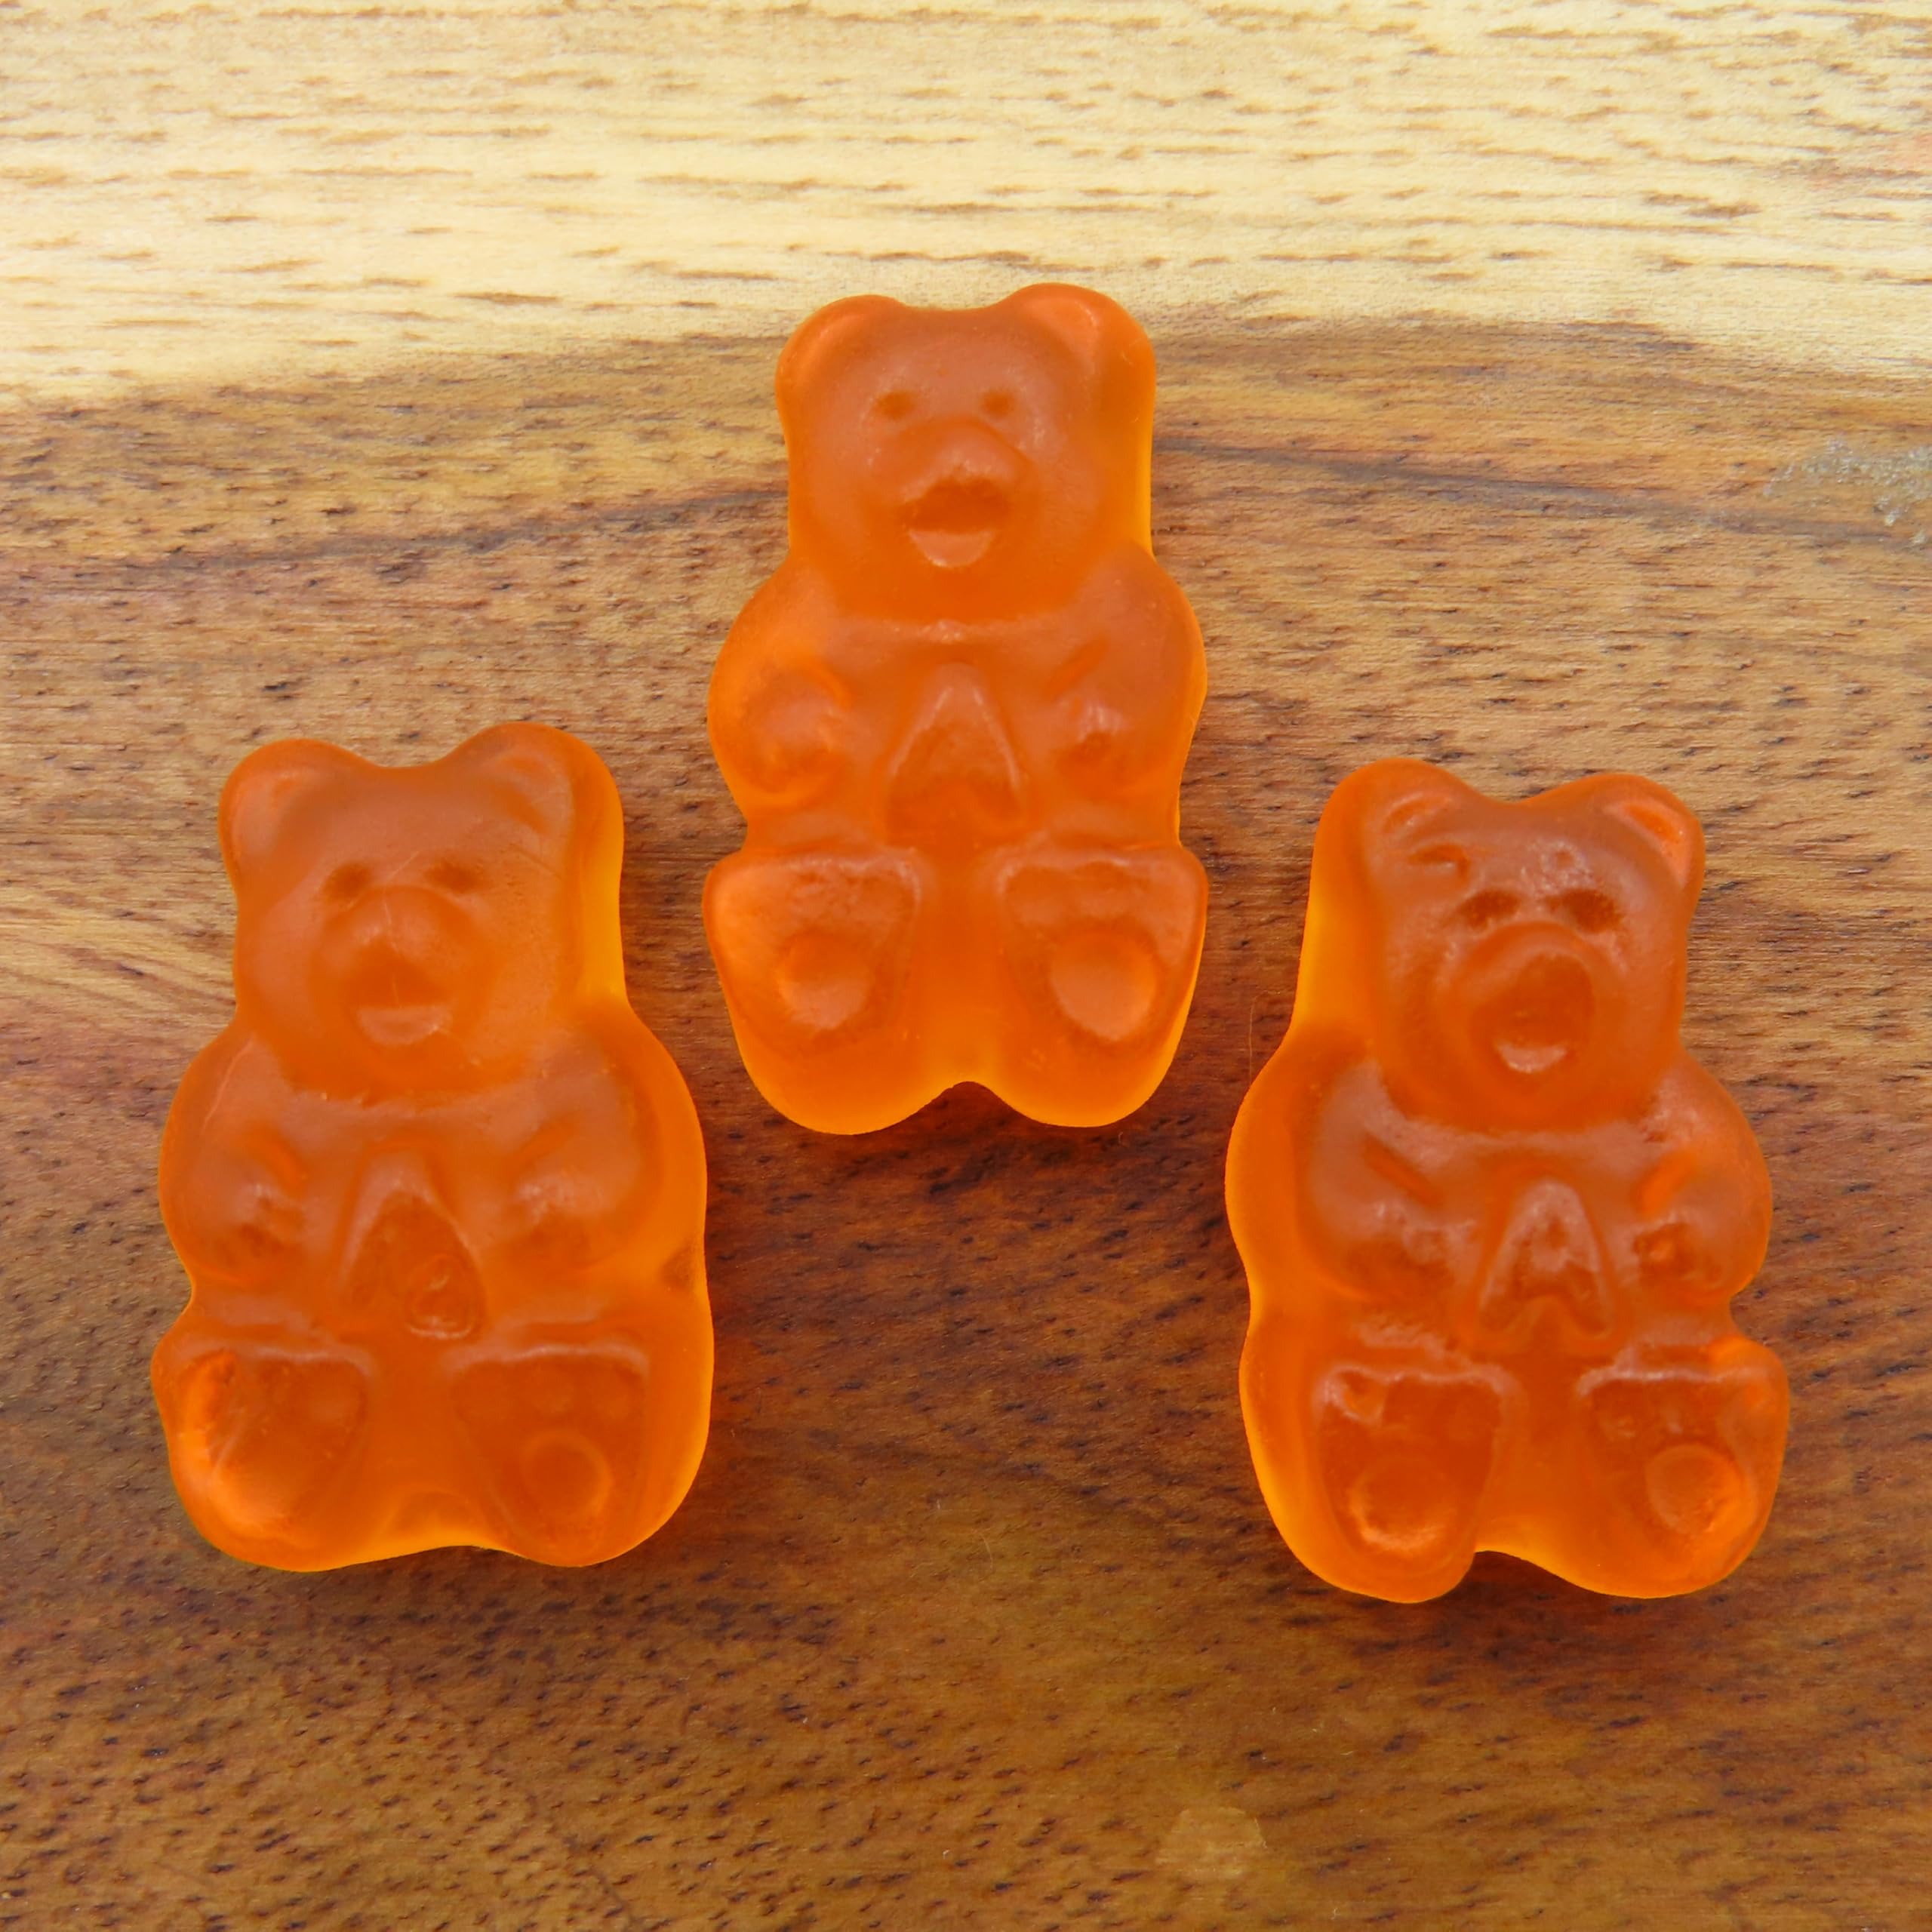
Item Name: Beulah's Orange Gummy Bears, 10 Pounds, 1300 Pieces of Candy
Bullet Point 1: Refreshing Citrus Flavor
Bullet Point 2: Orange Gummy Candy
Bullet Point 3: Soft, Fresh, Delicious
Product Description: Indulge in the sweet and citrusy goodness of our Orange Gummy Bears! These chewy treats are bursting with a refreshing orange flavor that’s sure to brighten your day. Their eye-catching orange hue makes them a great addition to any celebration or candy display. Perfect for sharing or savoring solo, these gummy bears are a must-try from Beulah's Candyland!
Value: 160.0
Unit: Ounce

Price: 58.24